Nicotina

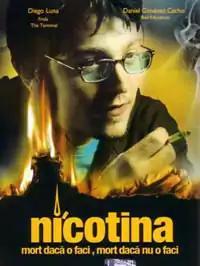

Nicotina is a six-time Ariel Award winning and six-time nominated 2003 Mexican-Argentine gangster film produced by the same team as the 2000 acclaimed film Amores perros. It is a "real time movie".